No (Meghan Trainor song)

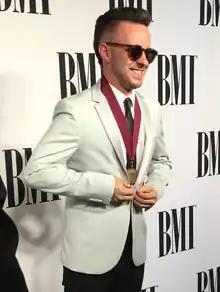
Ricky Reed produced and co-wrote "No".

Trainor signed with Epic Records in 2014 and released her doo-wop debut single, "All About That Bass", to commercial success. She initially recorded music in a similar vein for her second major-label studio album, "Thank You" (2016). L.A. Reid, the chairman of the label, encouraged Trainor to go back to the drawing board because she lacked a proper lead single for the project: "You don't have your bullet. You don't have that big song," a behavior that Trainor described as typical of him. Determined not to write "All About That Bass 2.0", she booked studio time with producer Ricky Reed that afternoon. Reed recounted that they "never set out to specifically go after any particular sound", beginning the session with the idea of a dancehall-inspired rhythm. They texted Jacob Kasher Hindlin to cancel his other session and join them.